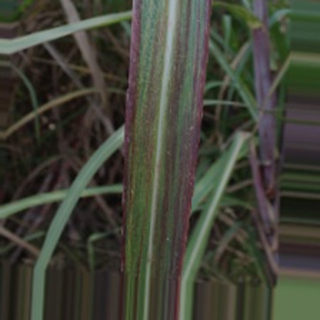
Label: sugarcane_bacterial_blight